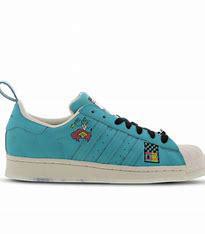
Brand: Adidas
Model: Arizona